West Voe of Sumburgh

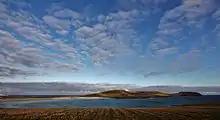
A view across West Voe of Sumburgh from Scatness. On the left is Sumburgh Airport, in the centre is Jarlshof and on the far right is Sumburgh Head and Lighthouse (2014).

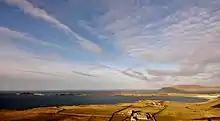
A wide angle view of West Voe of Sumburgh taken from Compass Head (2017)

The West Voe of Sumburgh, (grid reference: ), is the most southerly bay on the Shetland Mainland, located between Sumburgh Head, and the point of Scat Ness.